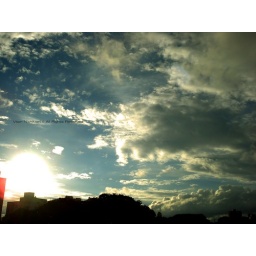
Clean sky after the rain. Taken in my house :D